Question: Please indicate a possible affordance area of baseball bat that can be used for holding
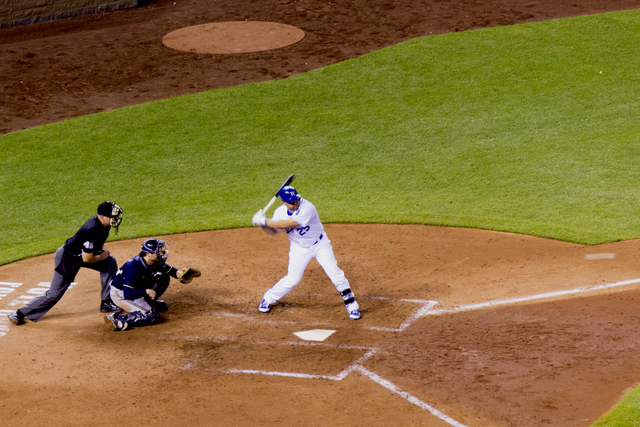
Answer: [249.5, 205.5, 267.5, 227.5]